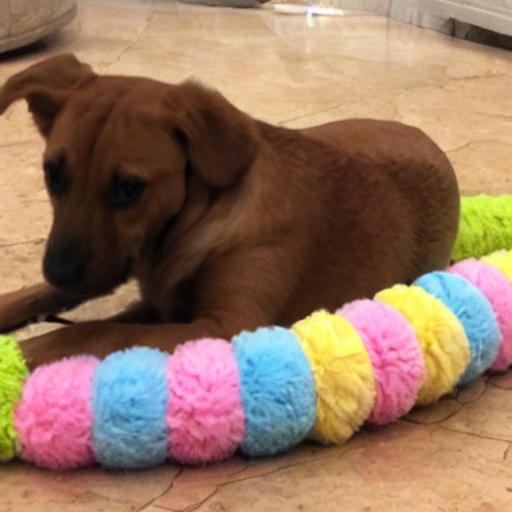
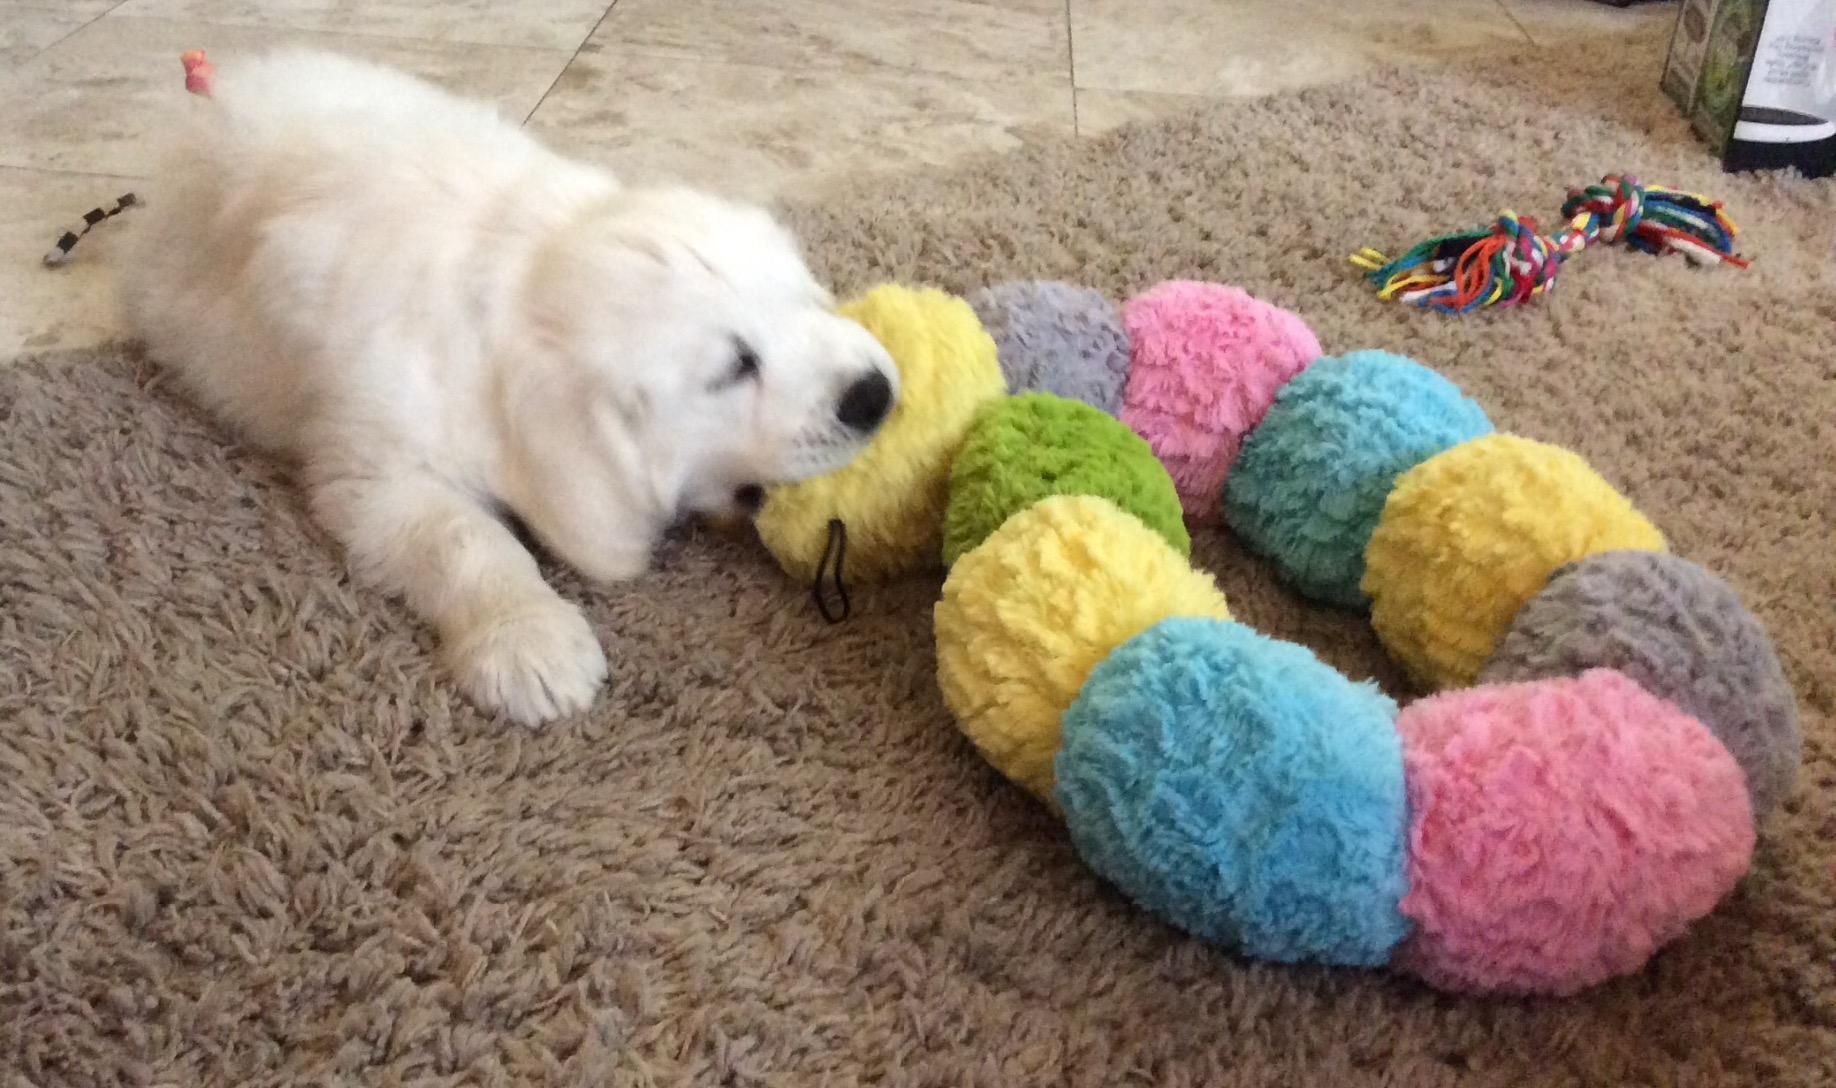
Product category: items_toy
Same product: no